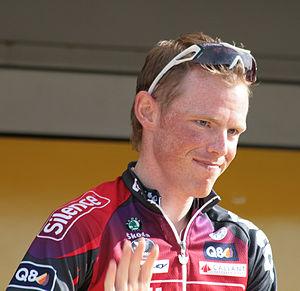
Christophe Brandt, né le 6 mai 1977 à Liège, est un ancien coureur cycliste belge, professionnel entre 2000 et 2010. Il est actuellement manager général de l'équipe Wallonie Bruxelles.